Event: Ecuador Earthquake
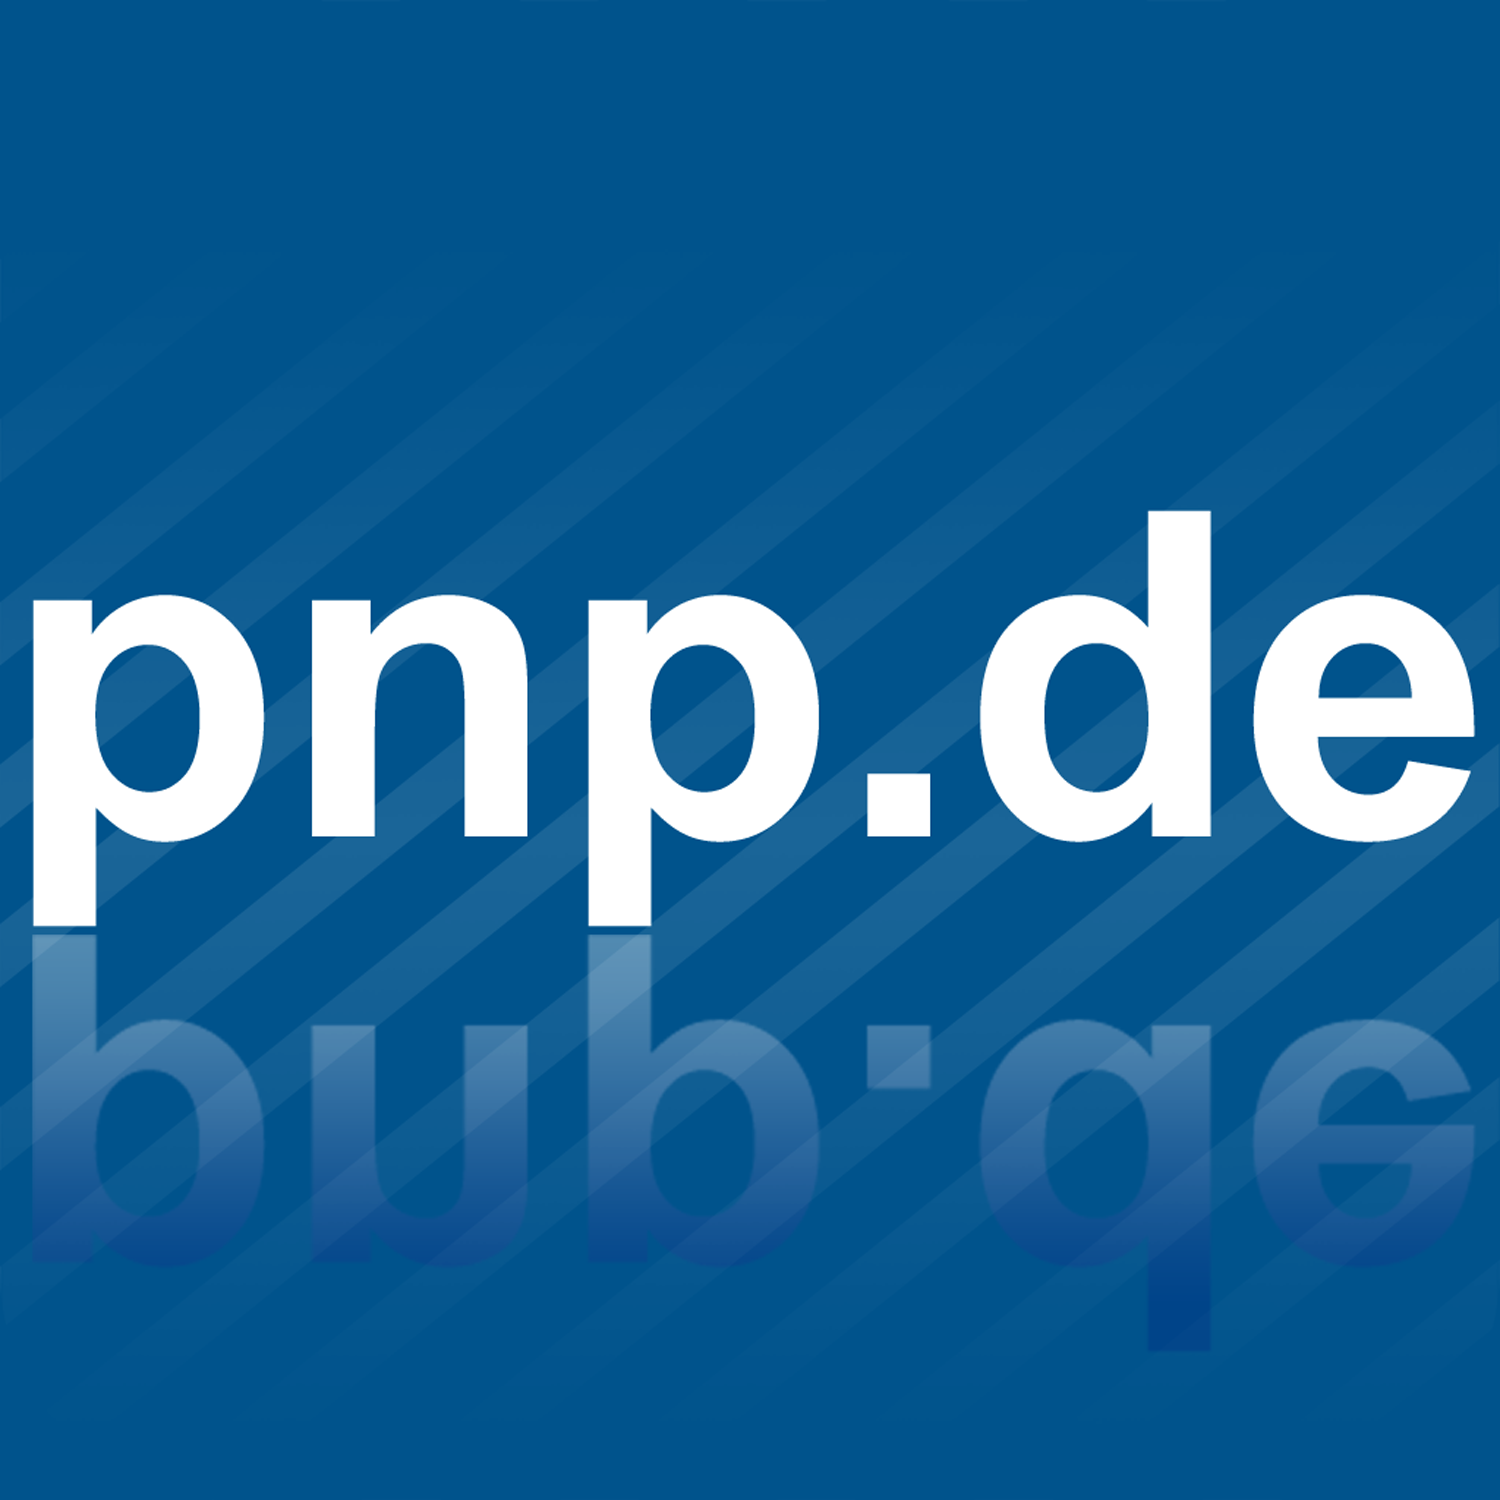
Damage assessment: no_damage